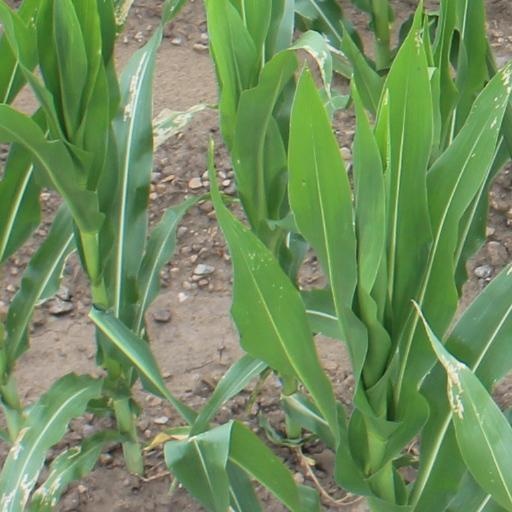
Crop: maize; corn